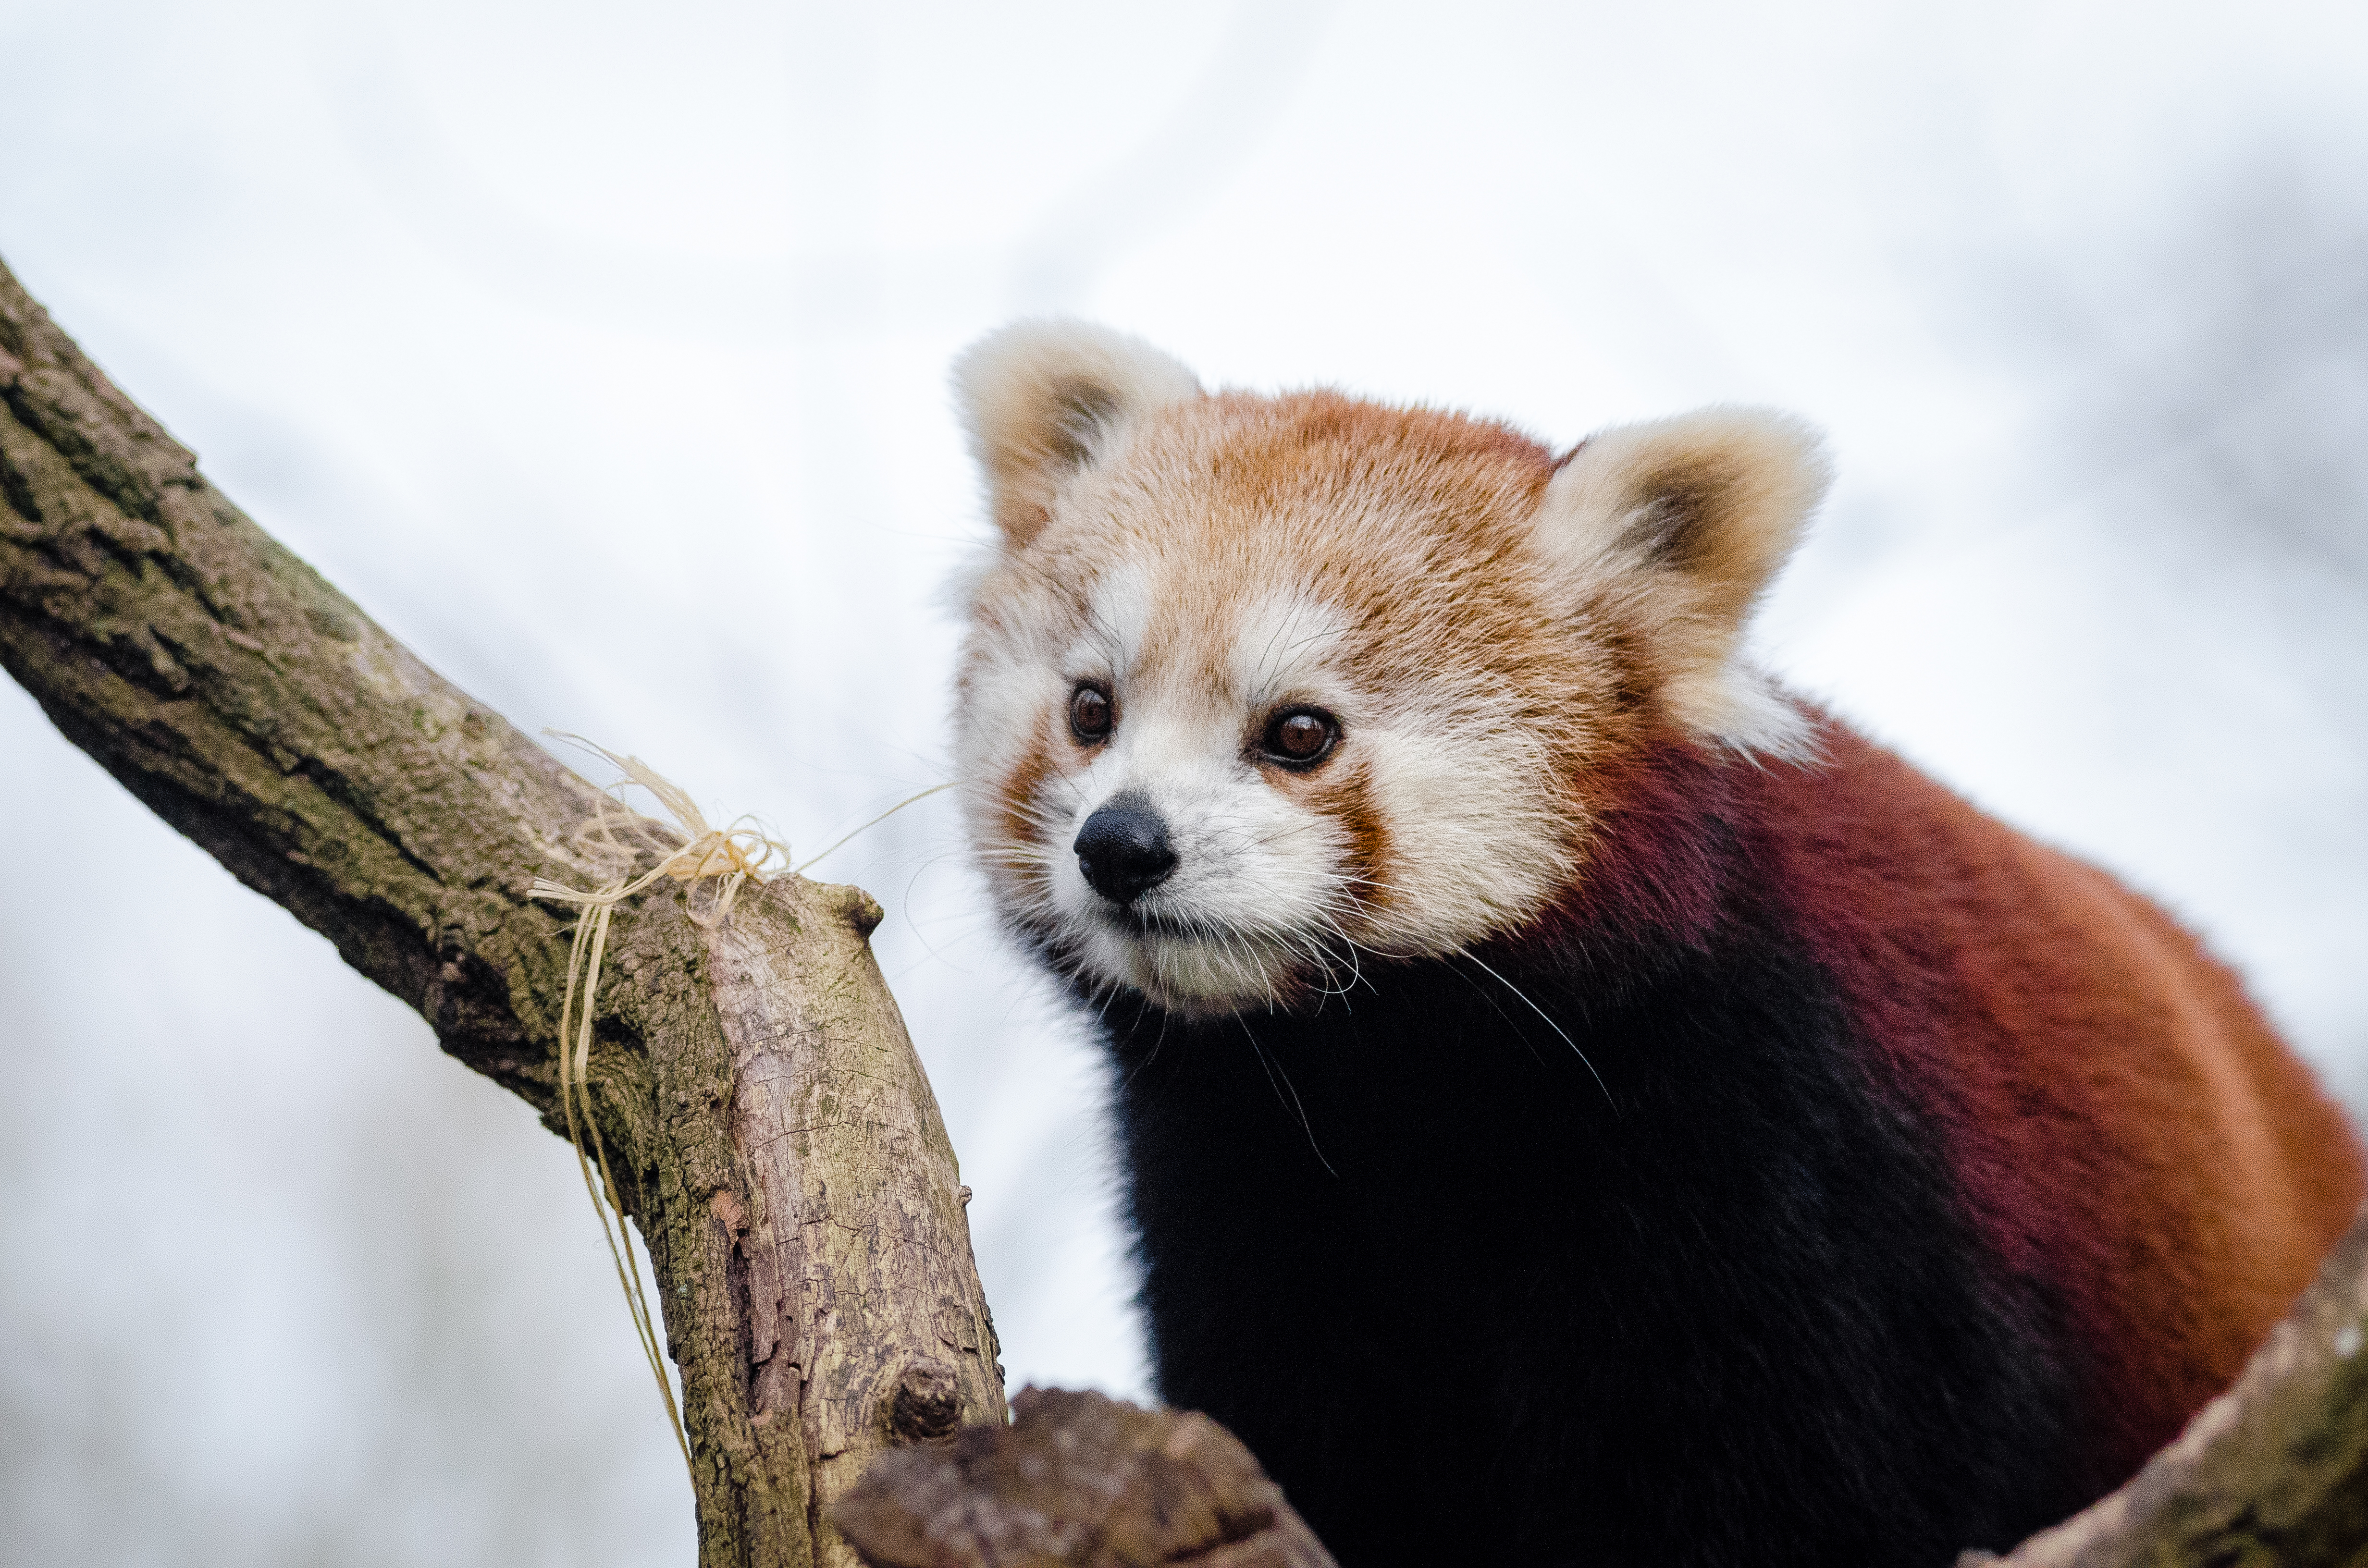
tree, nature, cold, winter, bokeh, vintage, sweet, feet, animal, cute, female, wildlife, zoo, fur, orange, young, green, high, red, foot, mammal, nikon, fauna, red panda, panda, 2015, face, nose, whiskers, paw, tail, animals, ears, endangered, vertebrate, germany, deutschland, natur, paws, tier, iso, fell, gesicht, baum, adorable, bamboo, d7000, roter, kleiner, niedlich, sues, suess, species, bedrohte, tierart, tierpark, weiblich, jungtier, jung, ohren, schwanz, nase, bedroht, ailurus, fulgens, mozilla, firefox, wochenende, weekend, kalt, gr n, s s, carnivoran